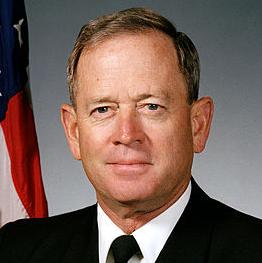
Age: 51